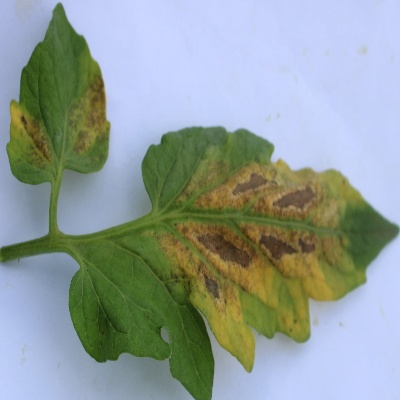
Crop: Tomato
Condition: verticulium wilt